Vanity Fair (novel)

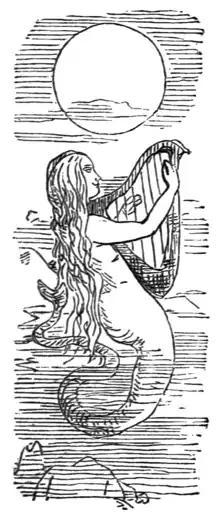
Becky as a mermaid, an image substantially developed by Thackeray in addressing the completeness of his narrative: "There are things we do and know perfectly well in Vanity Fair, though we never speak them... In describing this syren, singing and smiling, coaxing and cajoling, the author, with modest pride, asks his readers all around, has he once forgotten the laws of politeness, and showed the monster's hideous tale above water? No! Those who like may peep down under waves that are pretty transparent, and see it writhing and twirling, diabolically hideous and slimy, flapping amongst bones, or curling round corpses; but above the water-line, I ask, has not everything been proper, agreeable, and decorous...?"

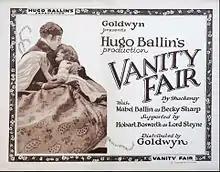
The lobby card for the 1923 "Vanity Fair", a lost film whose Becky Sharp was the director's wife

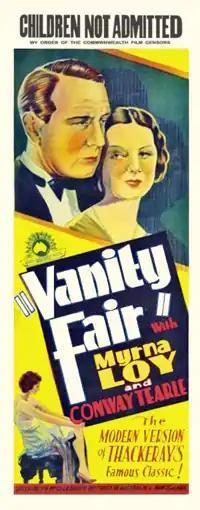
Myrna Loy as an early 20th-century Becky Sharp in the 1932 "Vanity Fair"

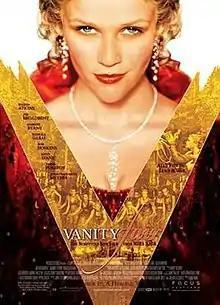
Reese Witherspoon as the sympathetic Becky Sharp of the 2004 "Vanity Fair"

The style is highly indebted to Henry Fielding. Thackeray meant the book to be not only entertaining but also instructive, an intention demonstrated through the book's narration and through Thackeray's private correspondence. A letter to his editor at "Punch" expressed his belief that "our profession... is as serious as the parson's own". He considered it his own coming-of-age as a writer and greatest work.